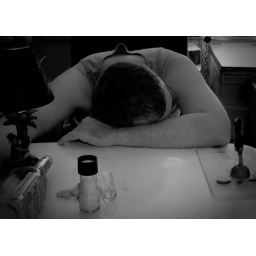
IP 104. black: knife. white: salt. (fez, with optional monkey: lamp) posted in black and white